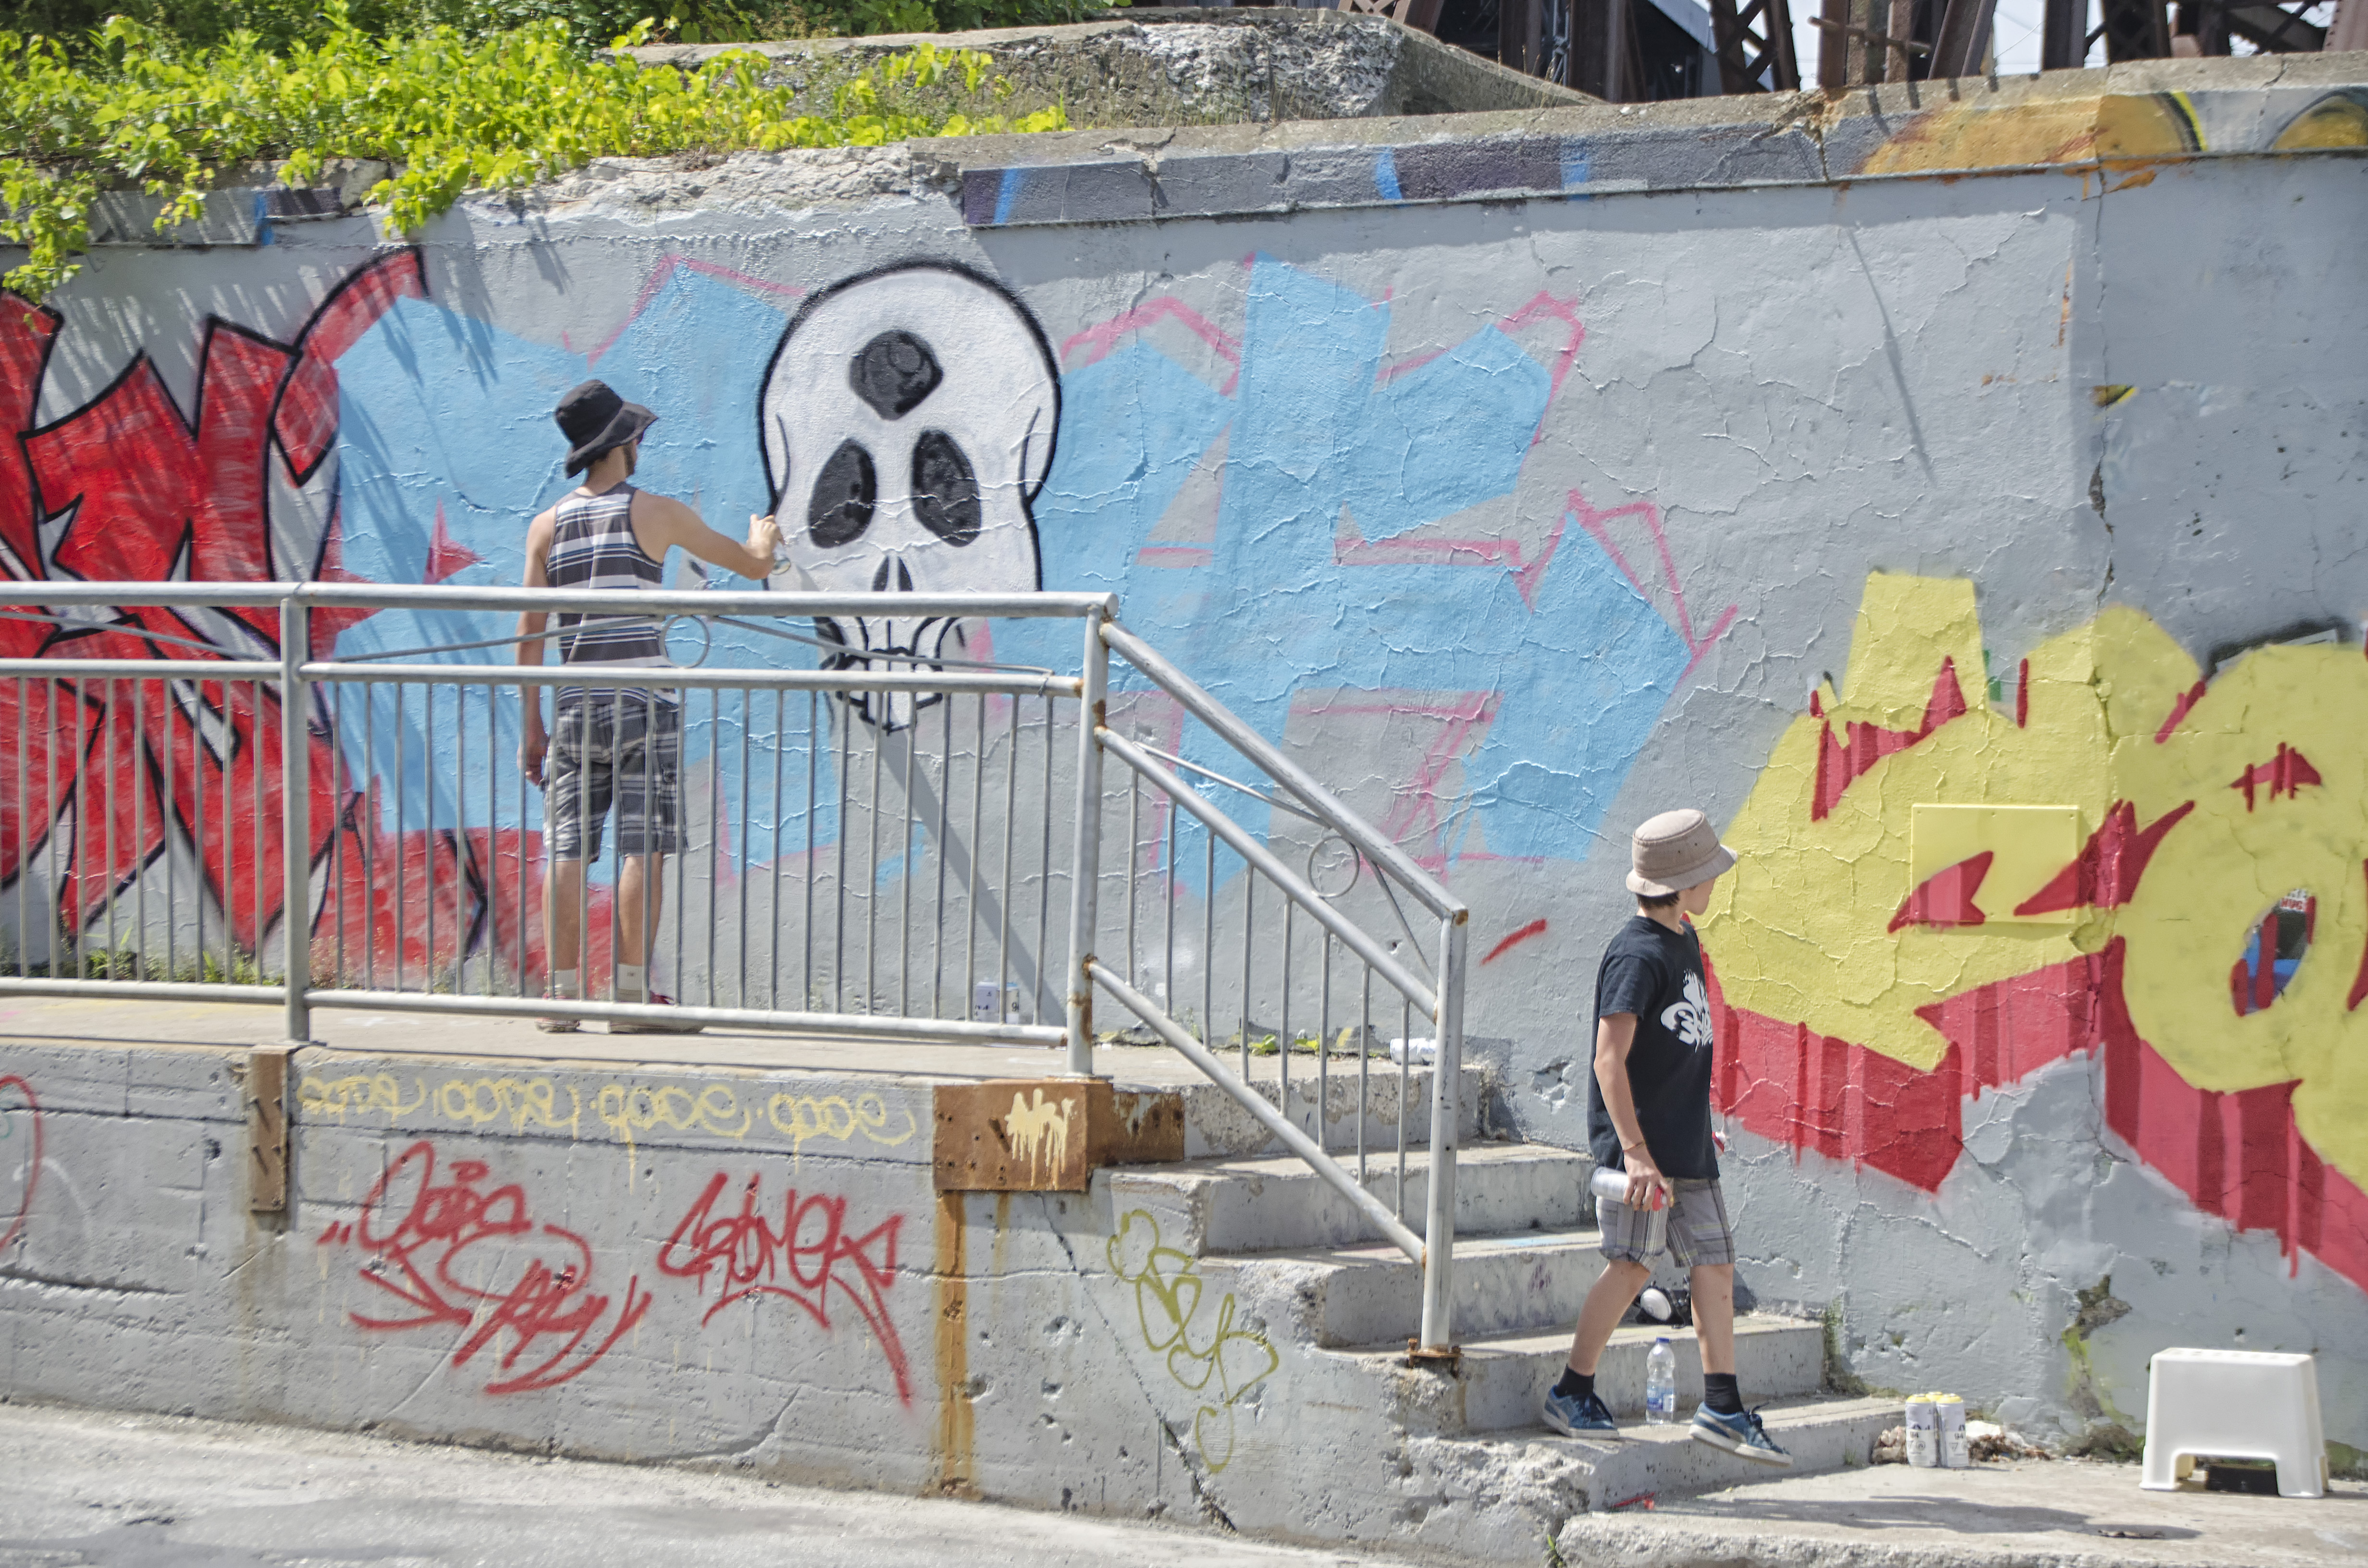
road, street, wall, graffiti, street art, street artist, art, canada, infrastructure, mural, quebec, sherbrooke, neighbourhood, urban area